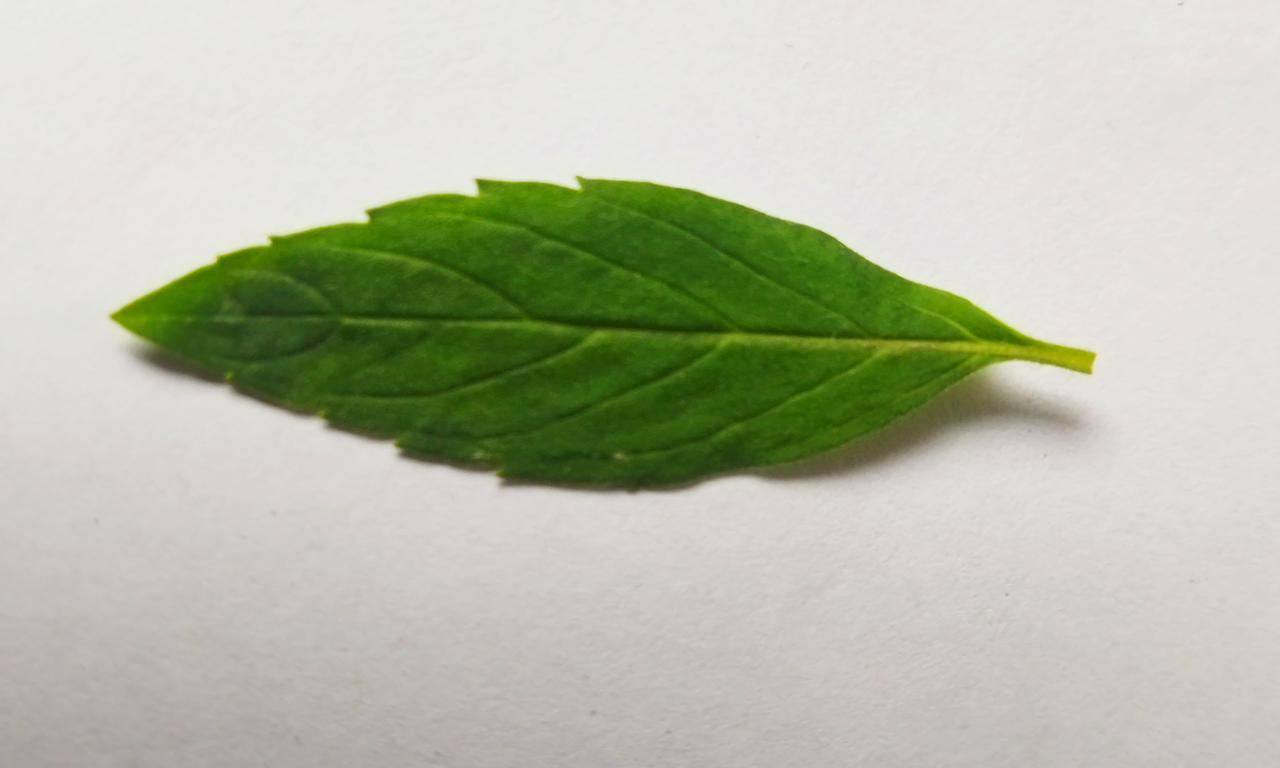
Label: Fresh